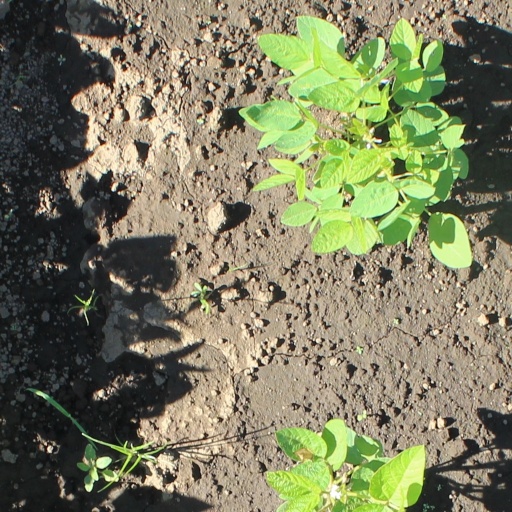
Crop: soybean